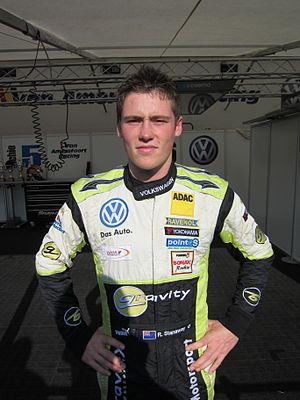
Richie Stanaway, né le 24 novembre 1991 à Tauranga, est un pilote automobile néo-Zélandais pilotant actuellement dans le Championnat du monde d'endurance.